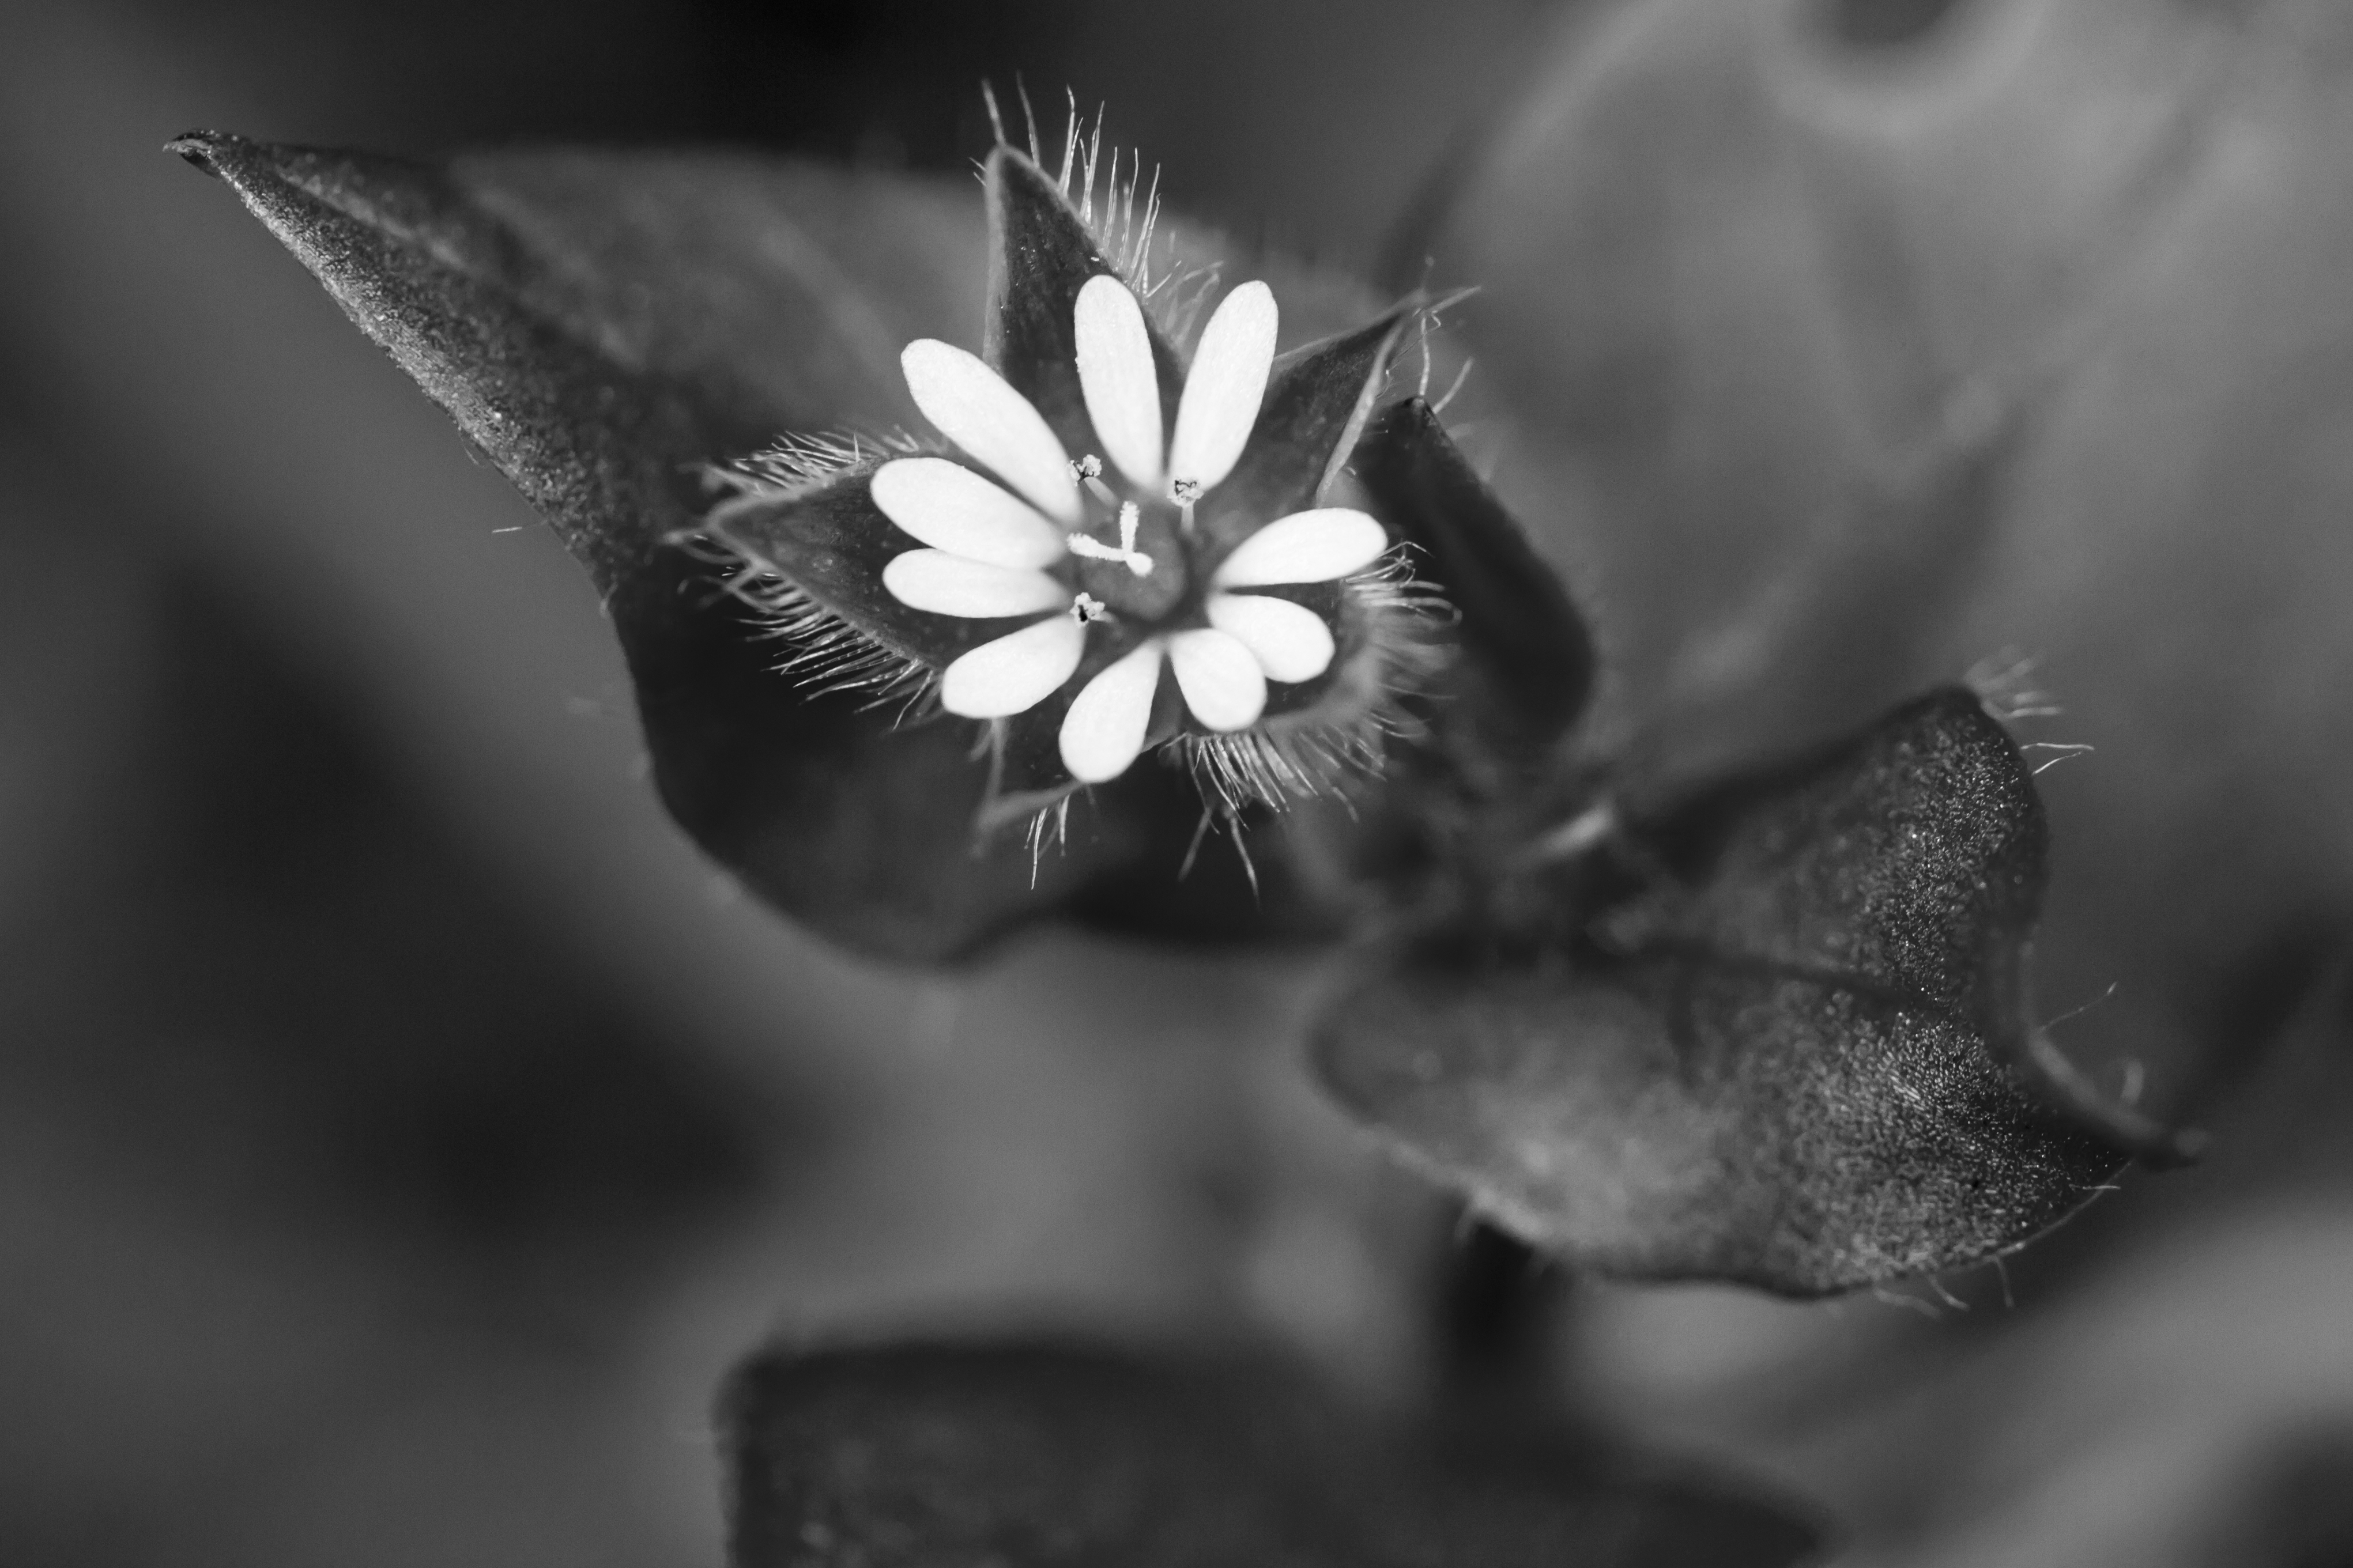
black and white, plant, white, photography, leaf, flower, petal, darkness, black, monochrome, flora, close up, uk, eye, peterborough, macro photography, still life photography, monochrome photography